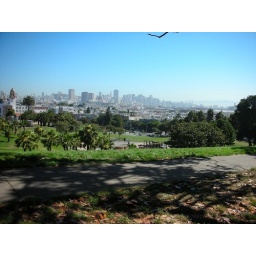
From a park near Colter's apartment. Not a cloud in the sky this morning.